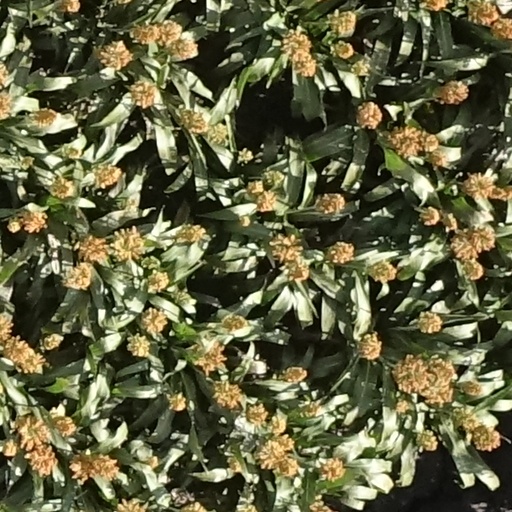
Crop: sorghum